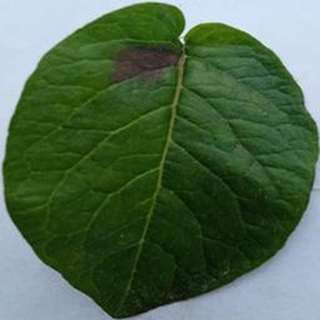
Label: potato_late_blight